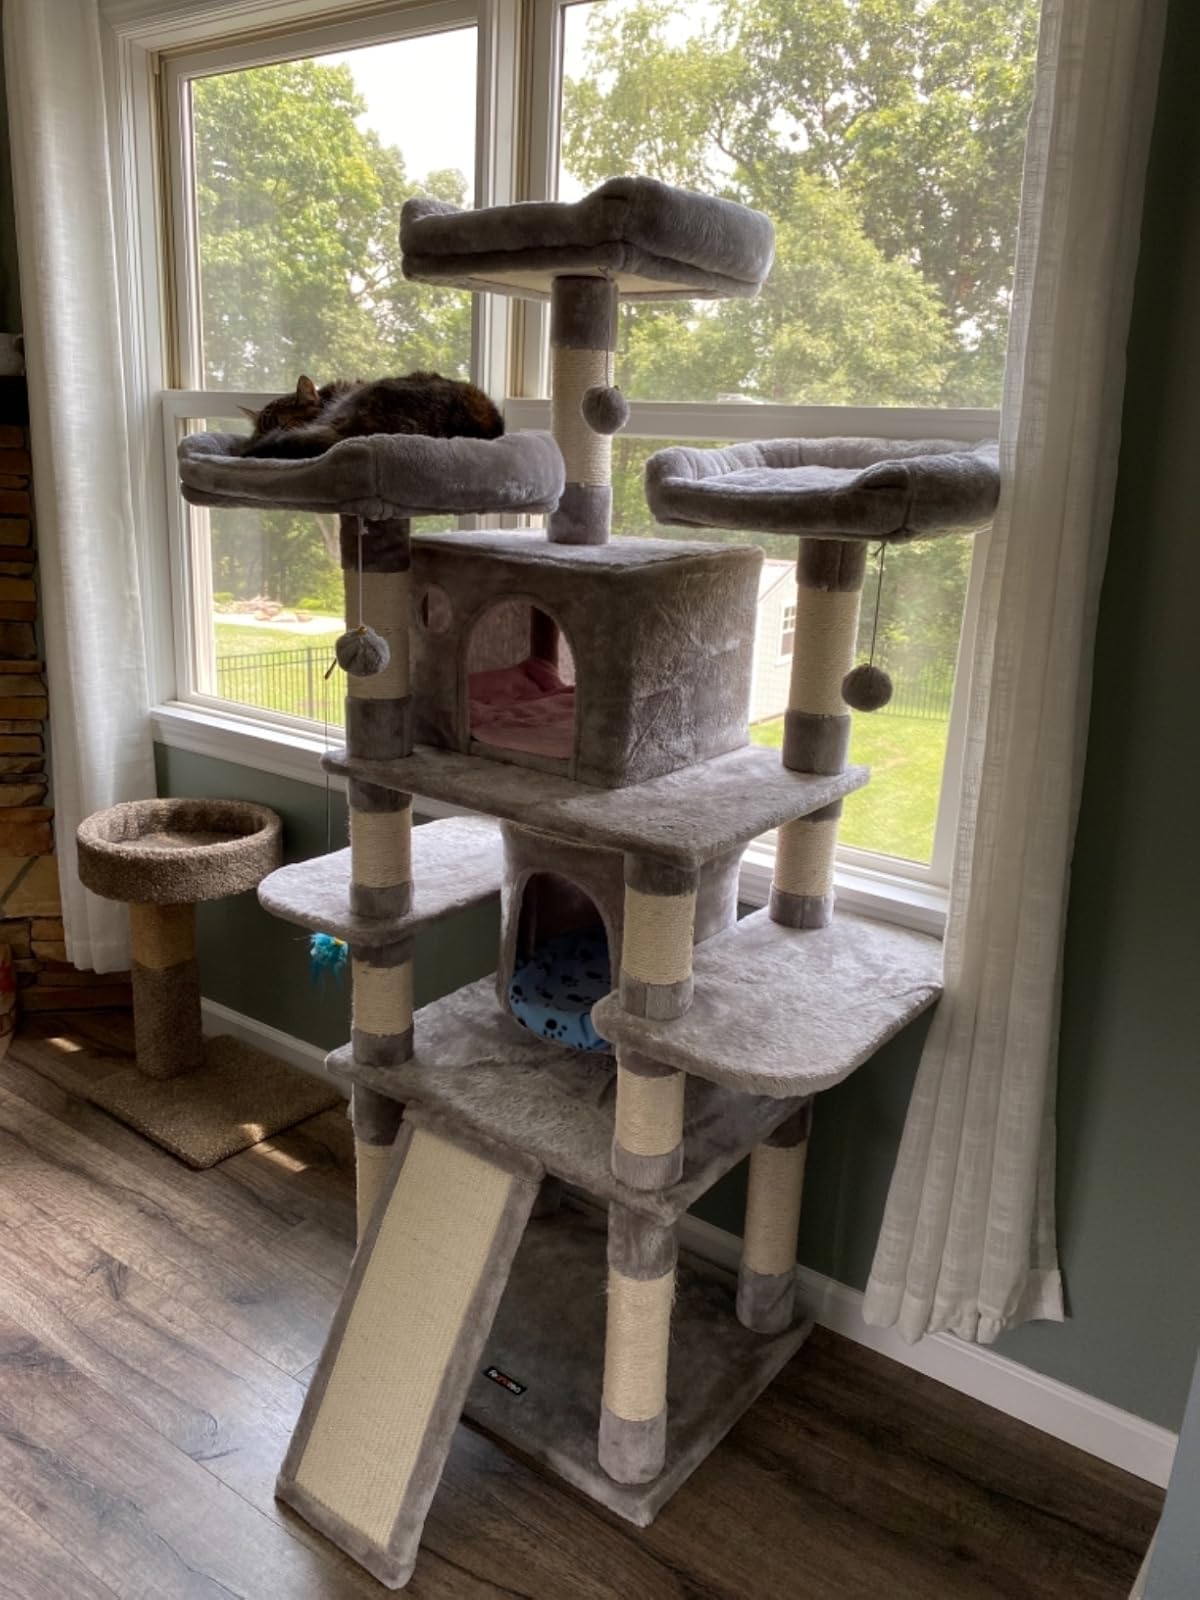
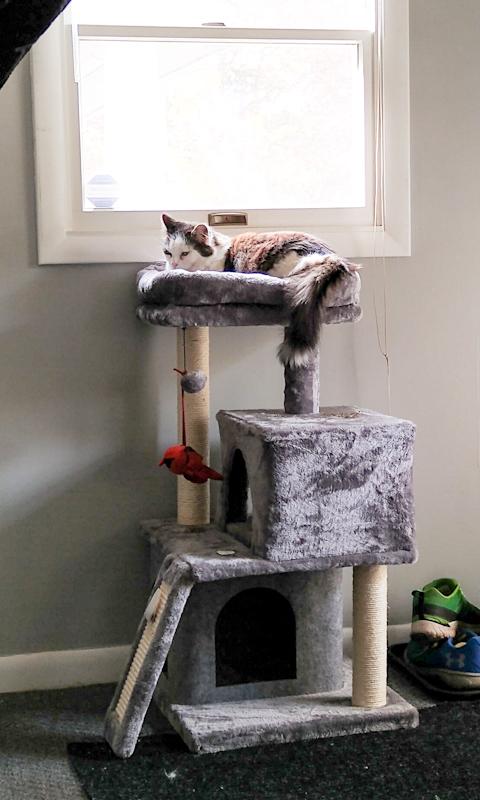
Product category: items_cat tree
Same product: no